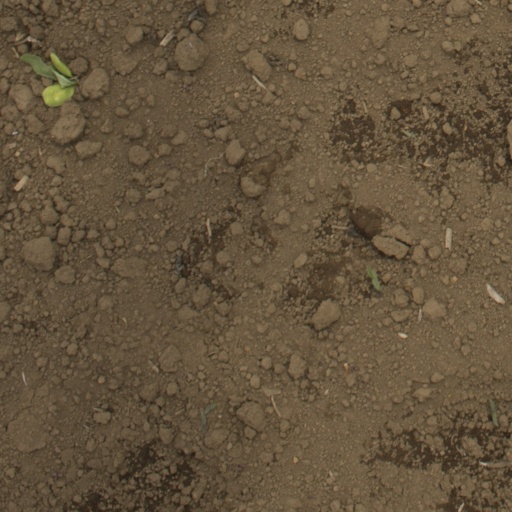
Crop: Jerusalem artichoke